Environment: real
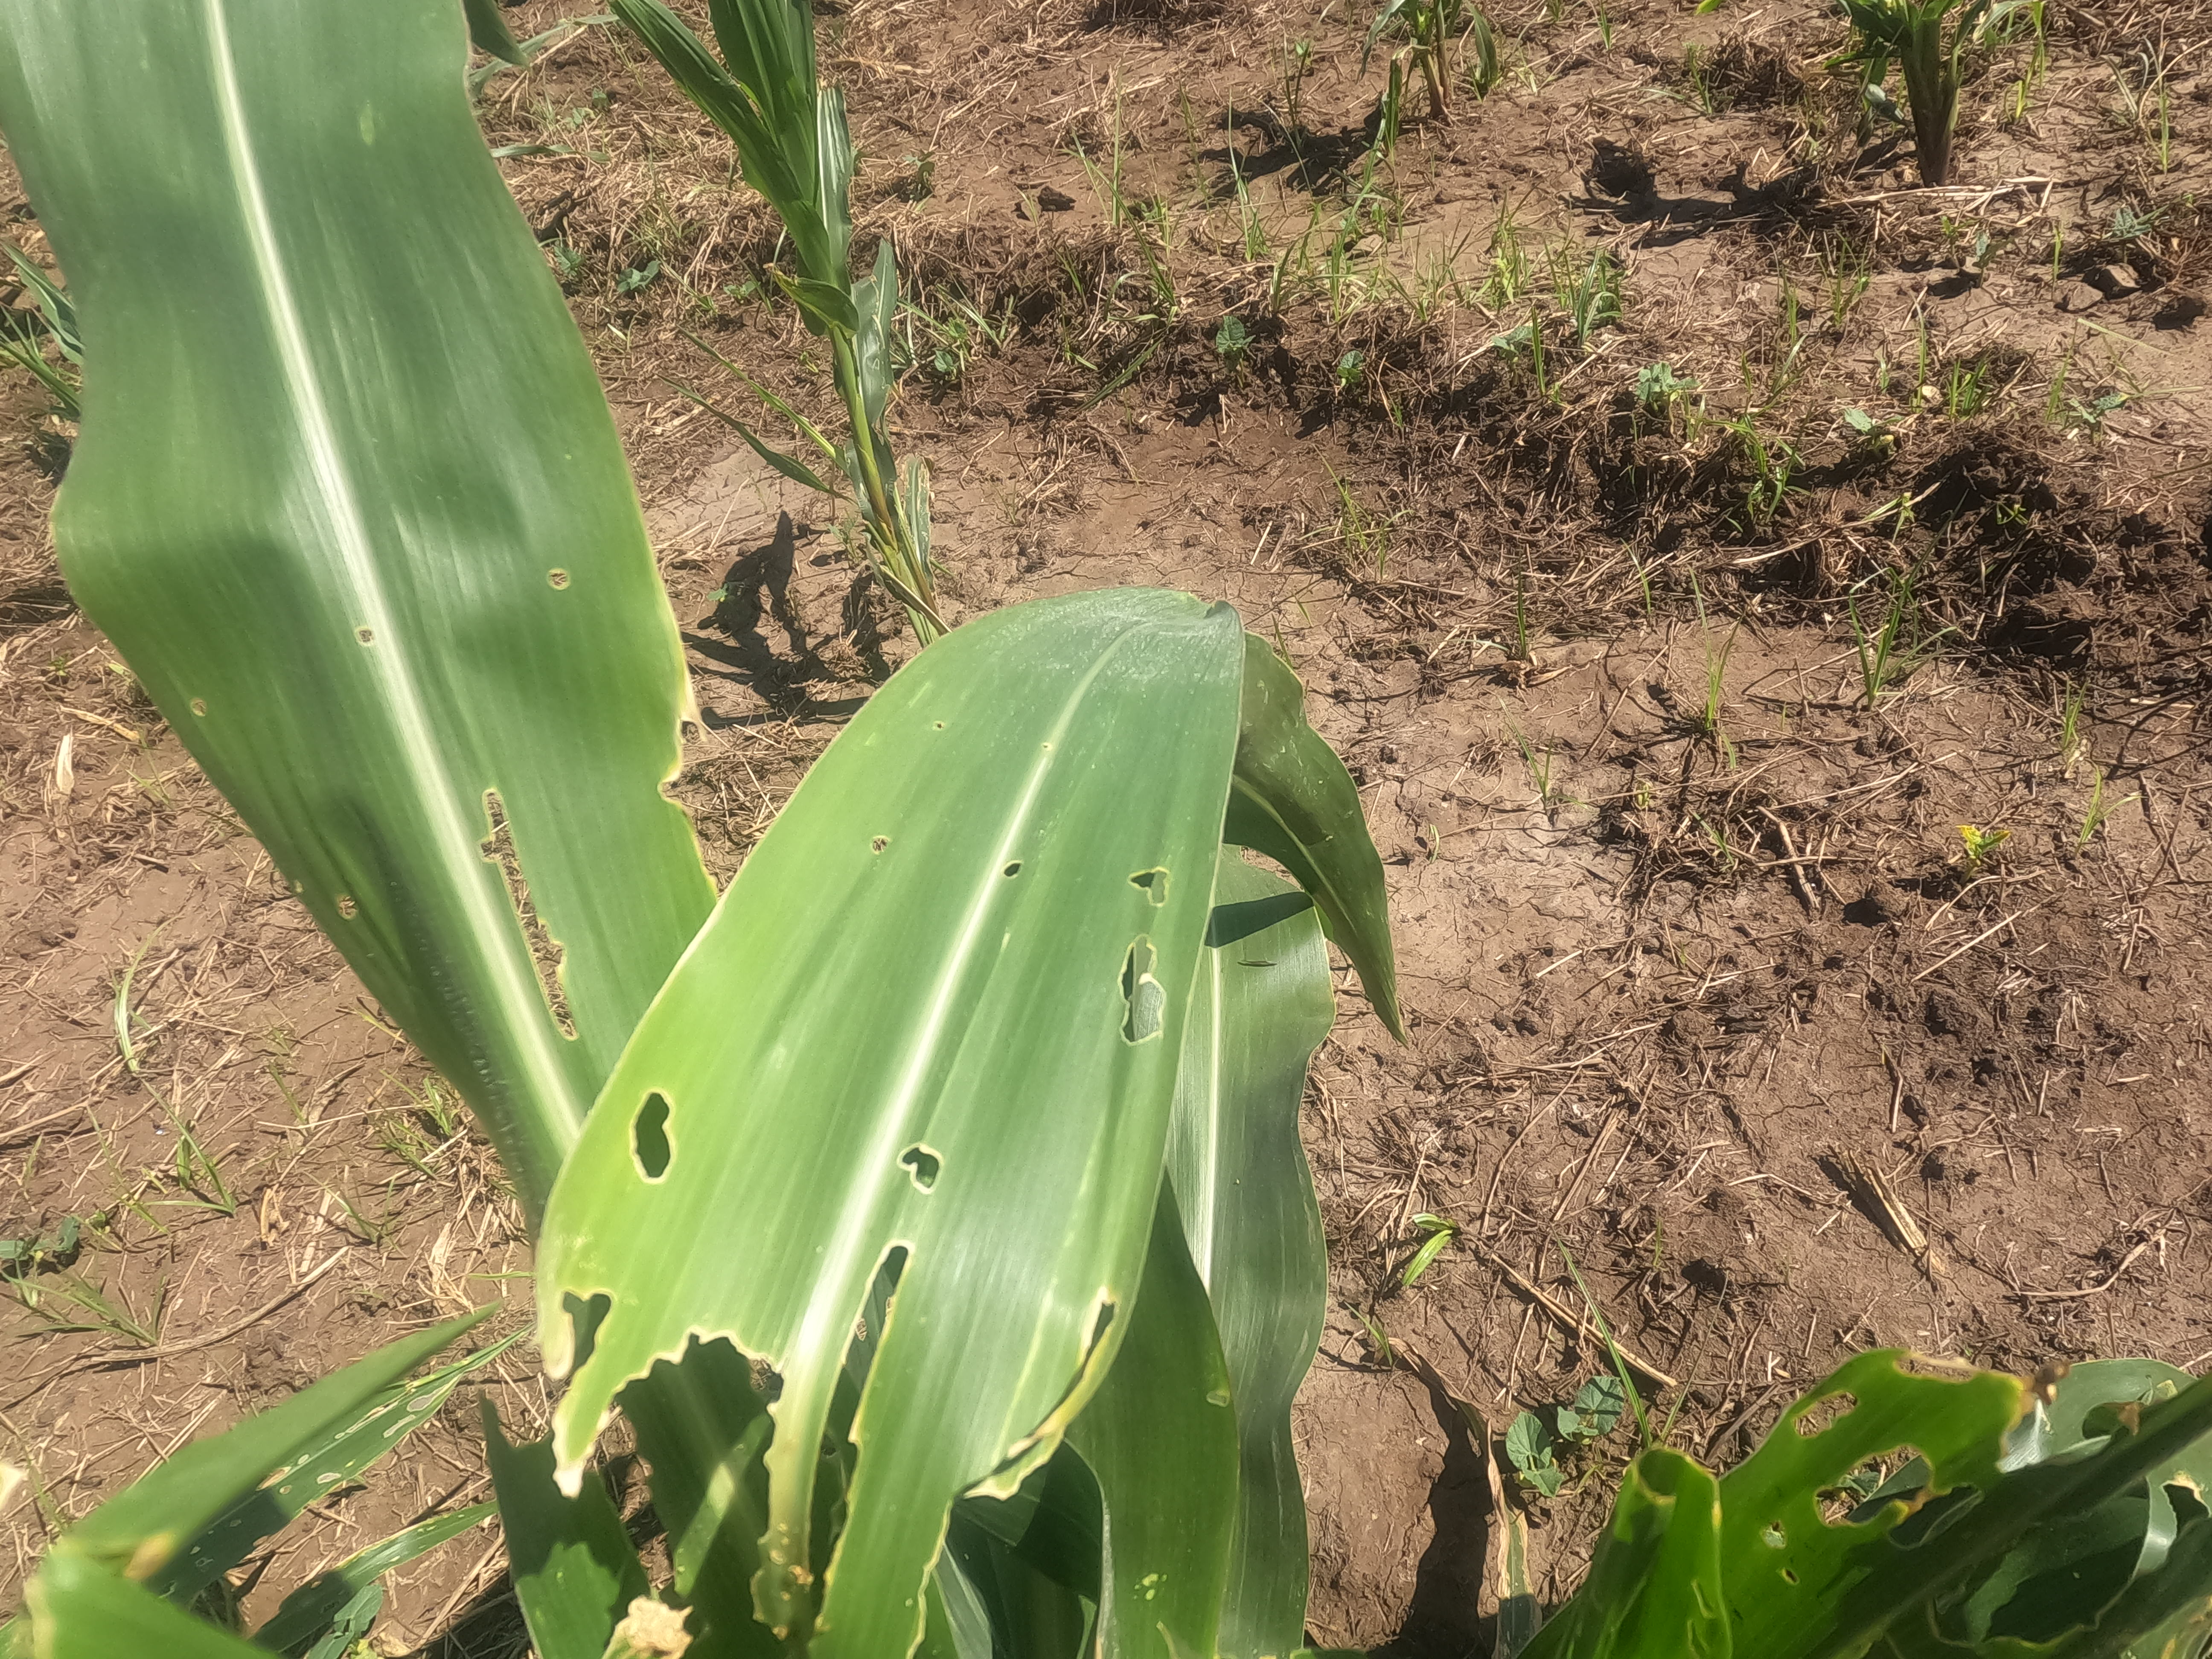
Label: fall_armyworm